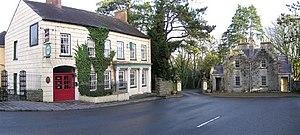
Glaslough est un village et un townland au nord du comté de Monaghan, en Irlande.